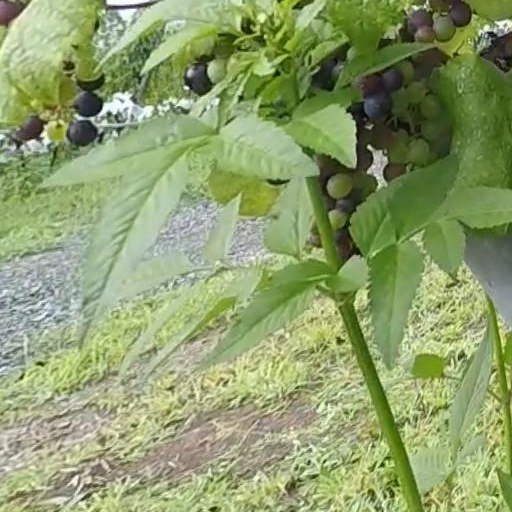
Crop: grape